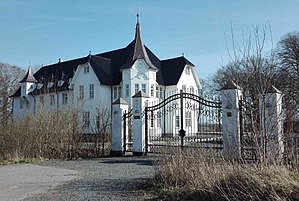
Grøngrøft
Grøngrøft
Herregården Grøngrøft
Grøngrøft er en herregård i Felsted Sogn, tidligere Lundtoft Herred, Aabenraa Amt. Gården er beliggende på Grøngrøftvej 16 nær Gråsten i Aabenraa Kommune.